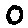
Label: 0